Bordeleau Bridge

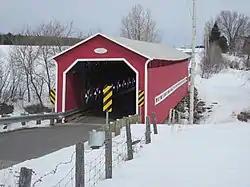
Bordeleau Bridge seen from the west

The Bordeleau Bridge is a covered bridge of farm type, located in Saint-Severin, in Quebec, Canada. It has a single span of long and has a vertical clearance of .